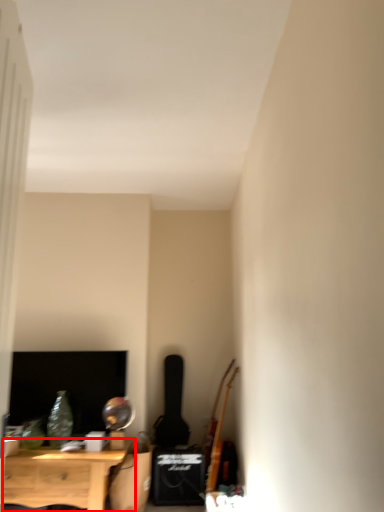
Question: Considering the relative positions of nightstand (annotated by the red box) and instrument in the image provided, where is nightstand (annotated by the red box) located with respect to the staircase? Select from the following choices."
(A) left
(B) right
Answer: A